Sergio Reolon

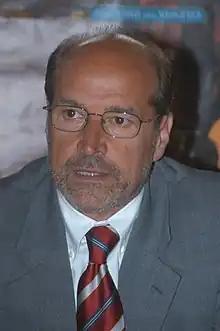
Sergio Reolon

Sergio Reolon (22 May 1951 – 20 January 2017) was an Italian politician from the Veneto region.